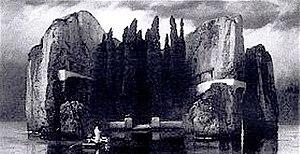
L’Île des Morts est une série de cinq tableaux peinte entre 1880 et 1886 par Arnold Böcklin.